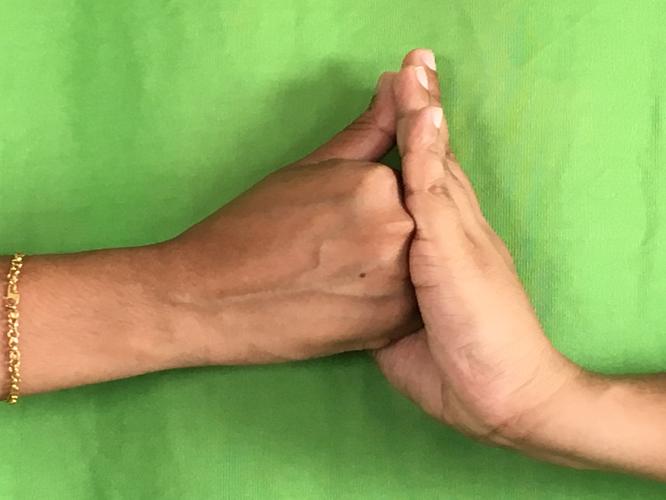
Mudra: Shanka
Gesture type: double_hand